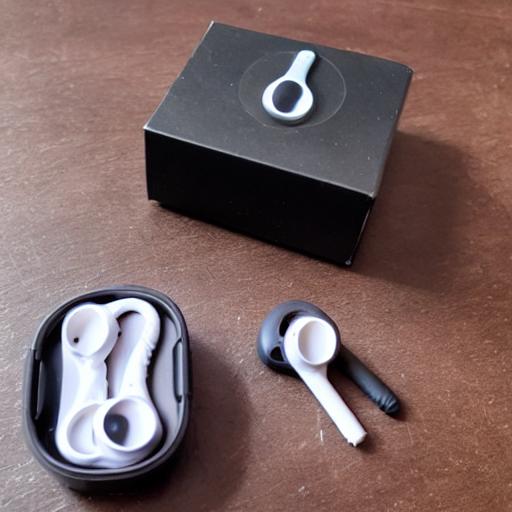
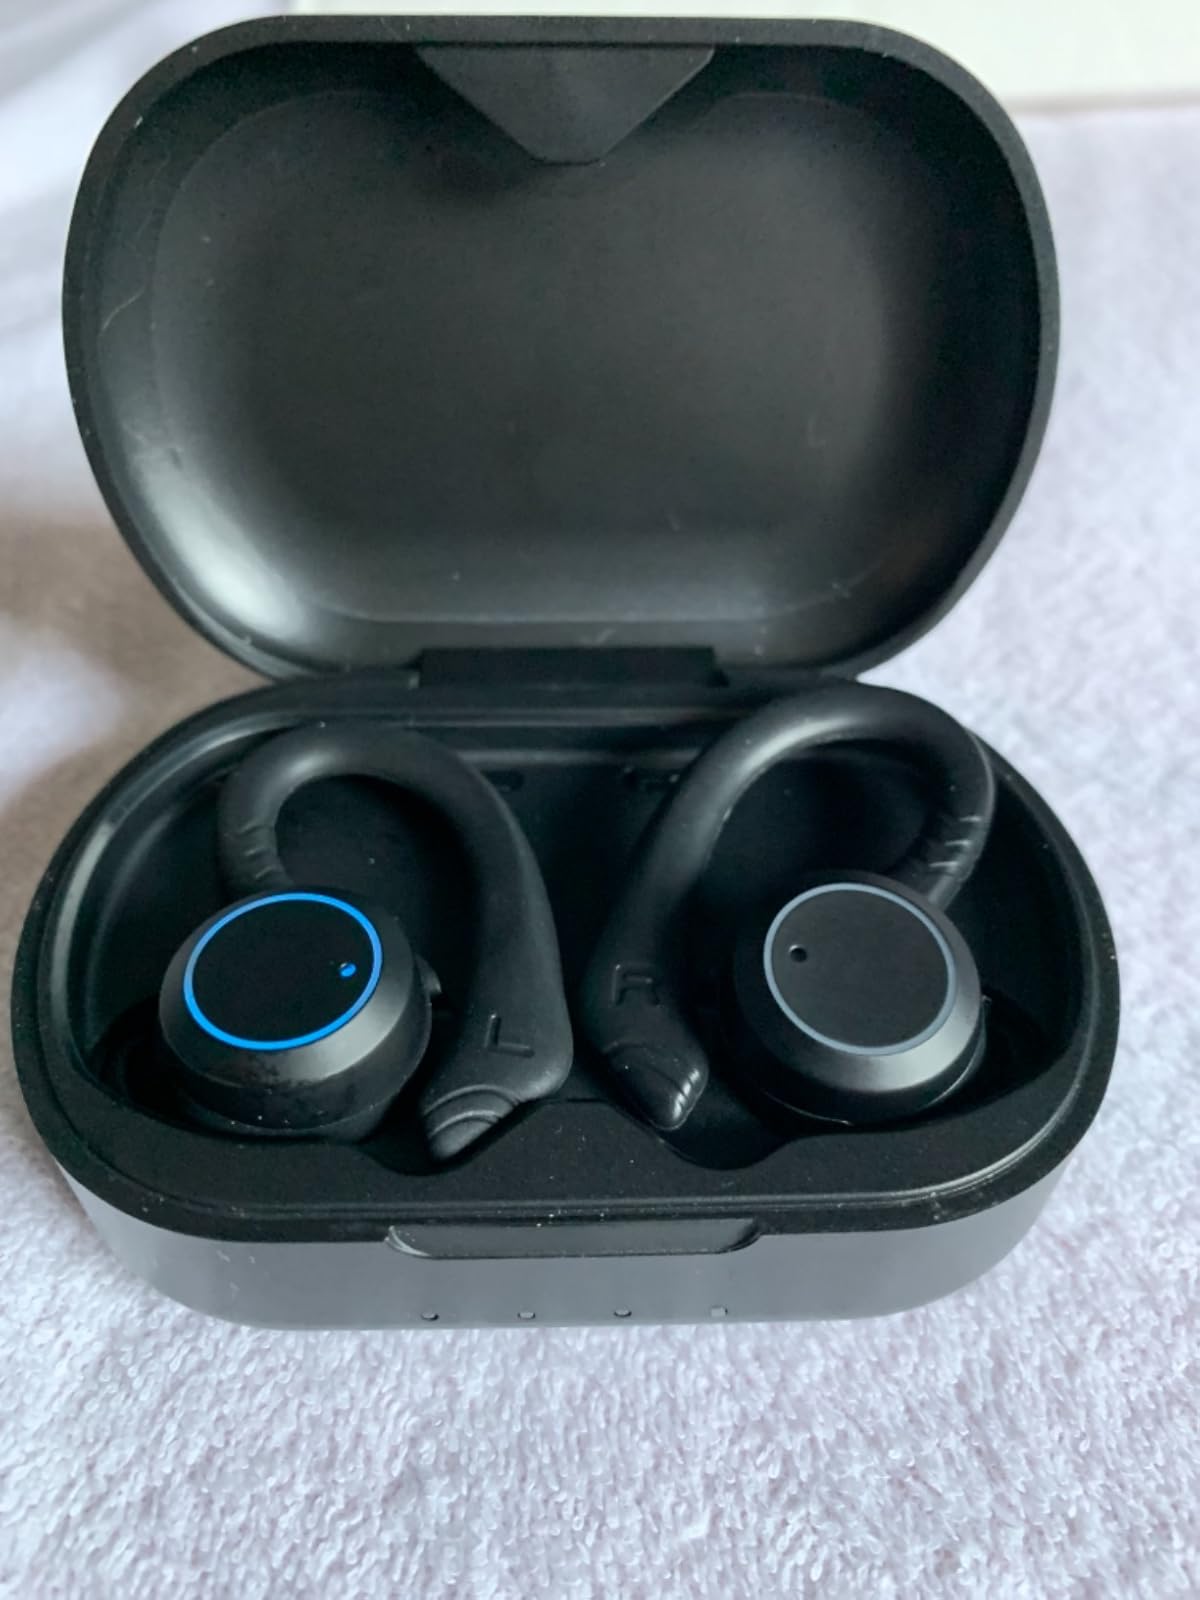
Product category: earbuds
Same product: no